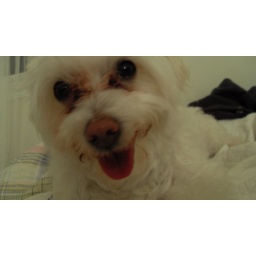
My dog after running around the house 8430928 times. Sho cute:)